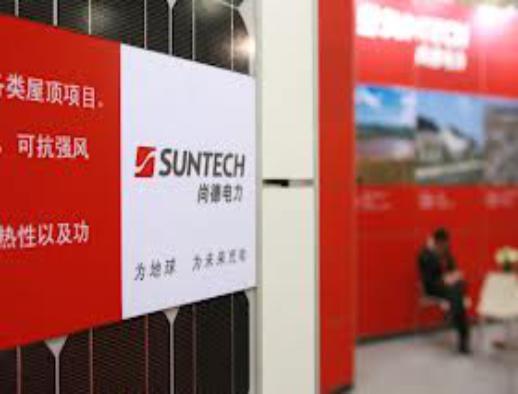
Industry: Necessities